Captain America's shield

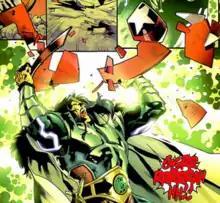
The Serpent breaks Captain America's shield in "Fear Itself" #5 (October 2011). Art by Stuart Immonen, Wade Von Grawbadger, and Laura Martin.

Over time the shield has been damaged or destroyed several times within the confines of the Earth-616 continuity: